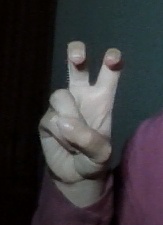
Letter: toot